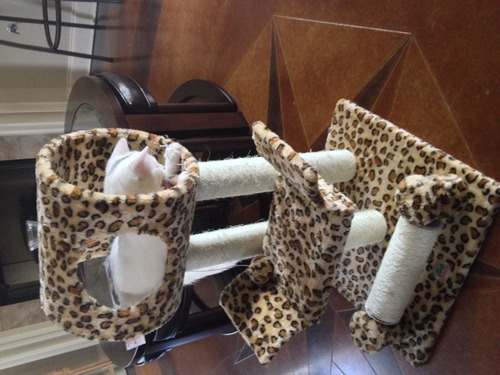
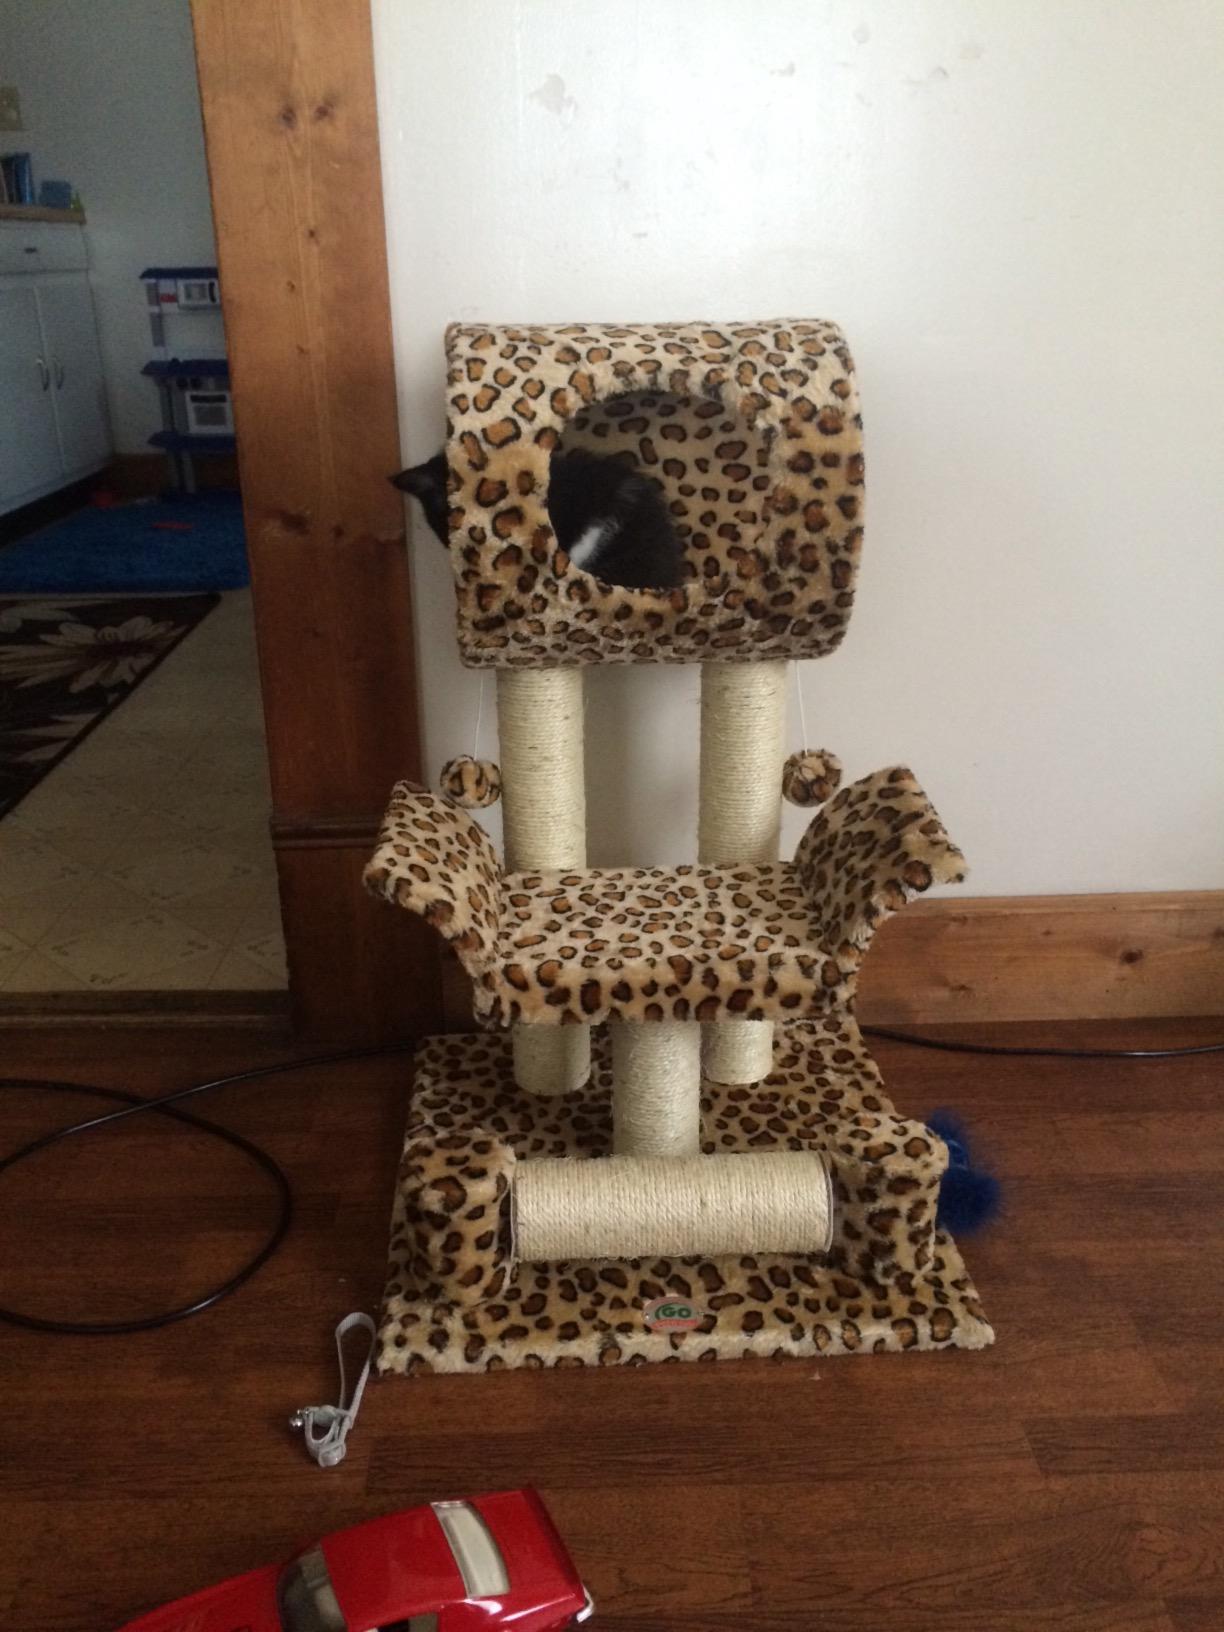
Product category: items_cat tree
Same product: yes